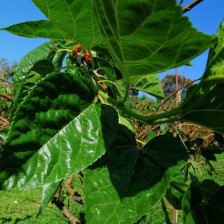
Variety: BlackOodTurkey